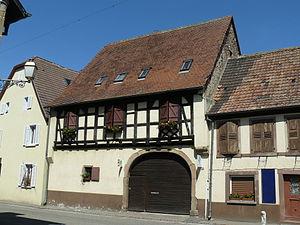
Maisons à colombages près de la place de l'église